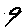
Label: 9